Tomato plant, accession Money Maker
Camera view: horizontal (90 deg, fisheye); turntable rotation: 330 degrees
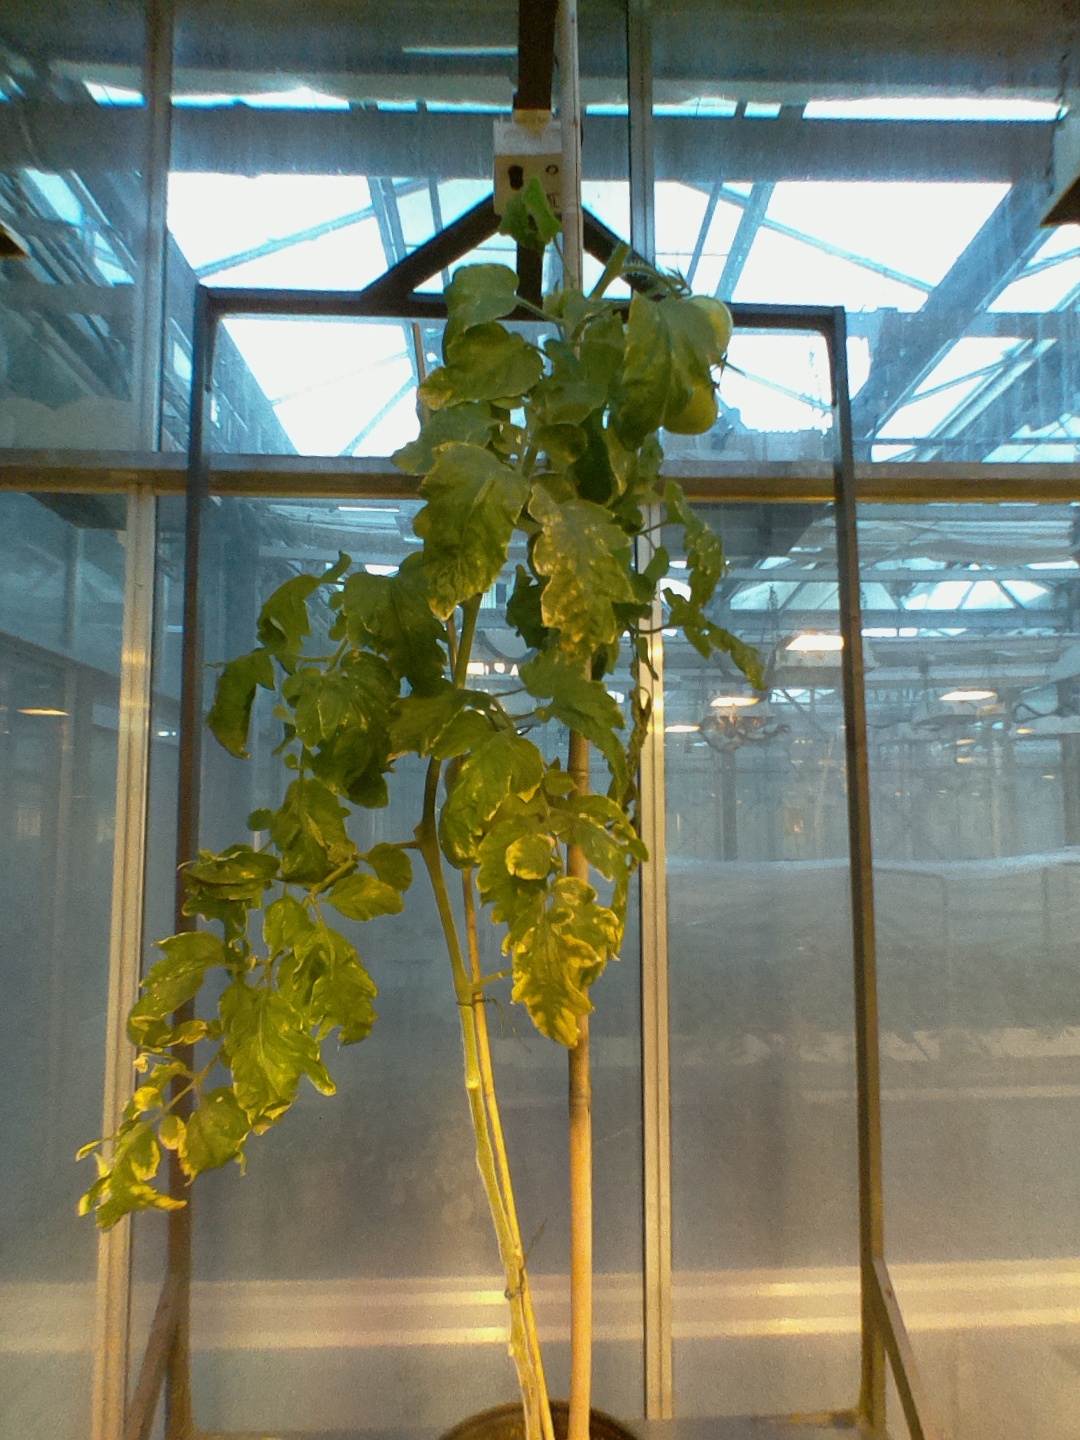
BBCH growth stage 80: fruits start showing typical ripe color (orange -> red)